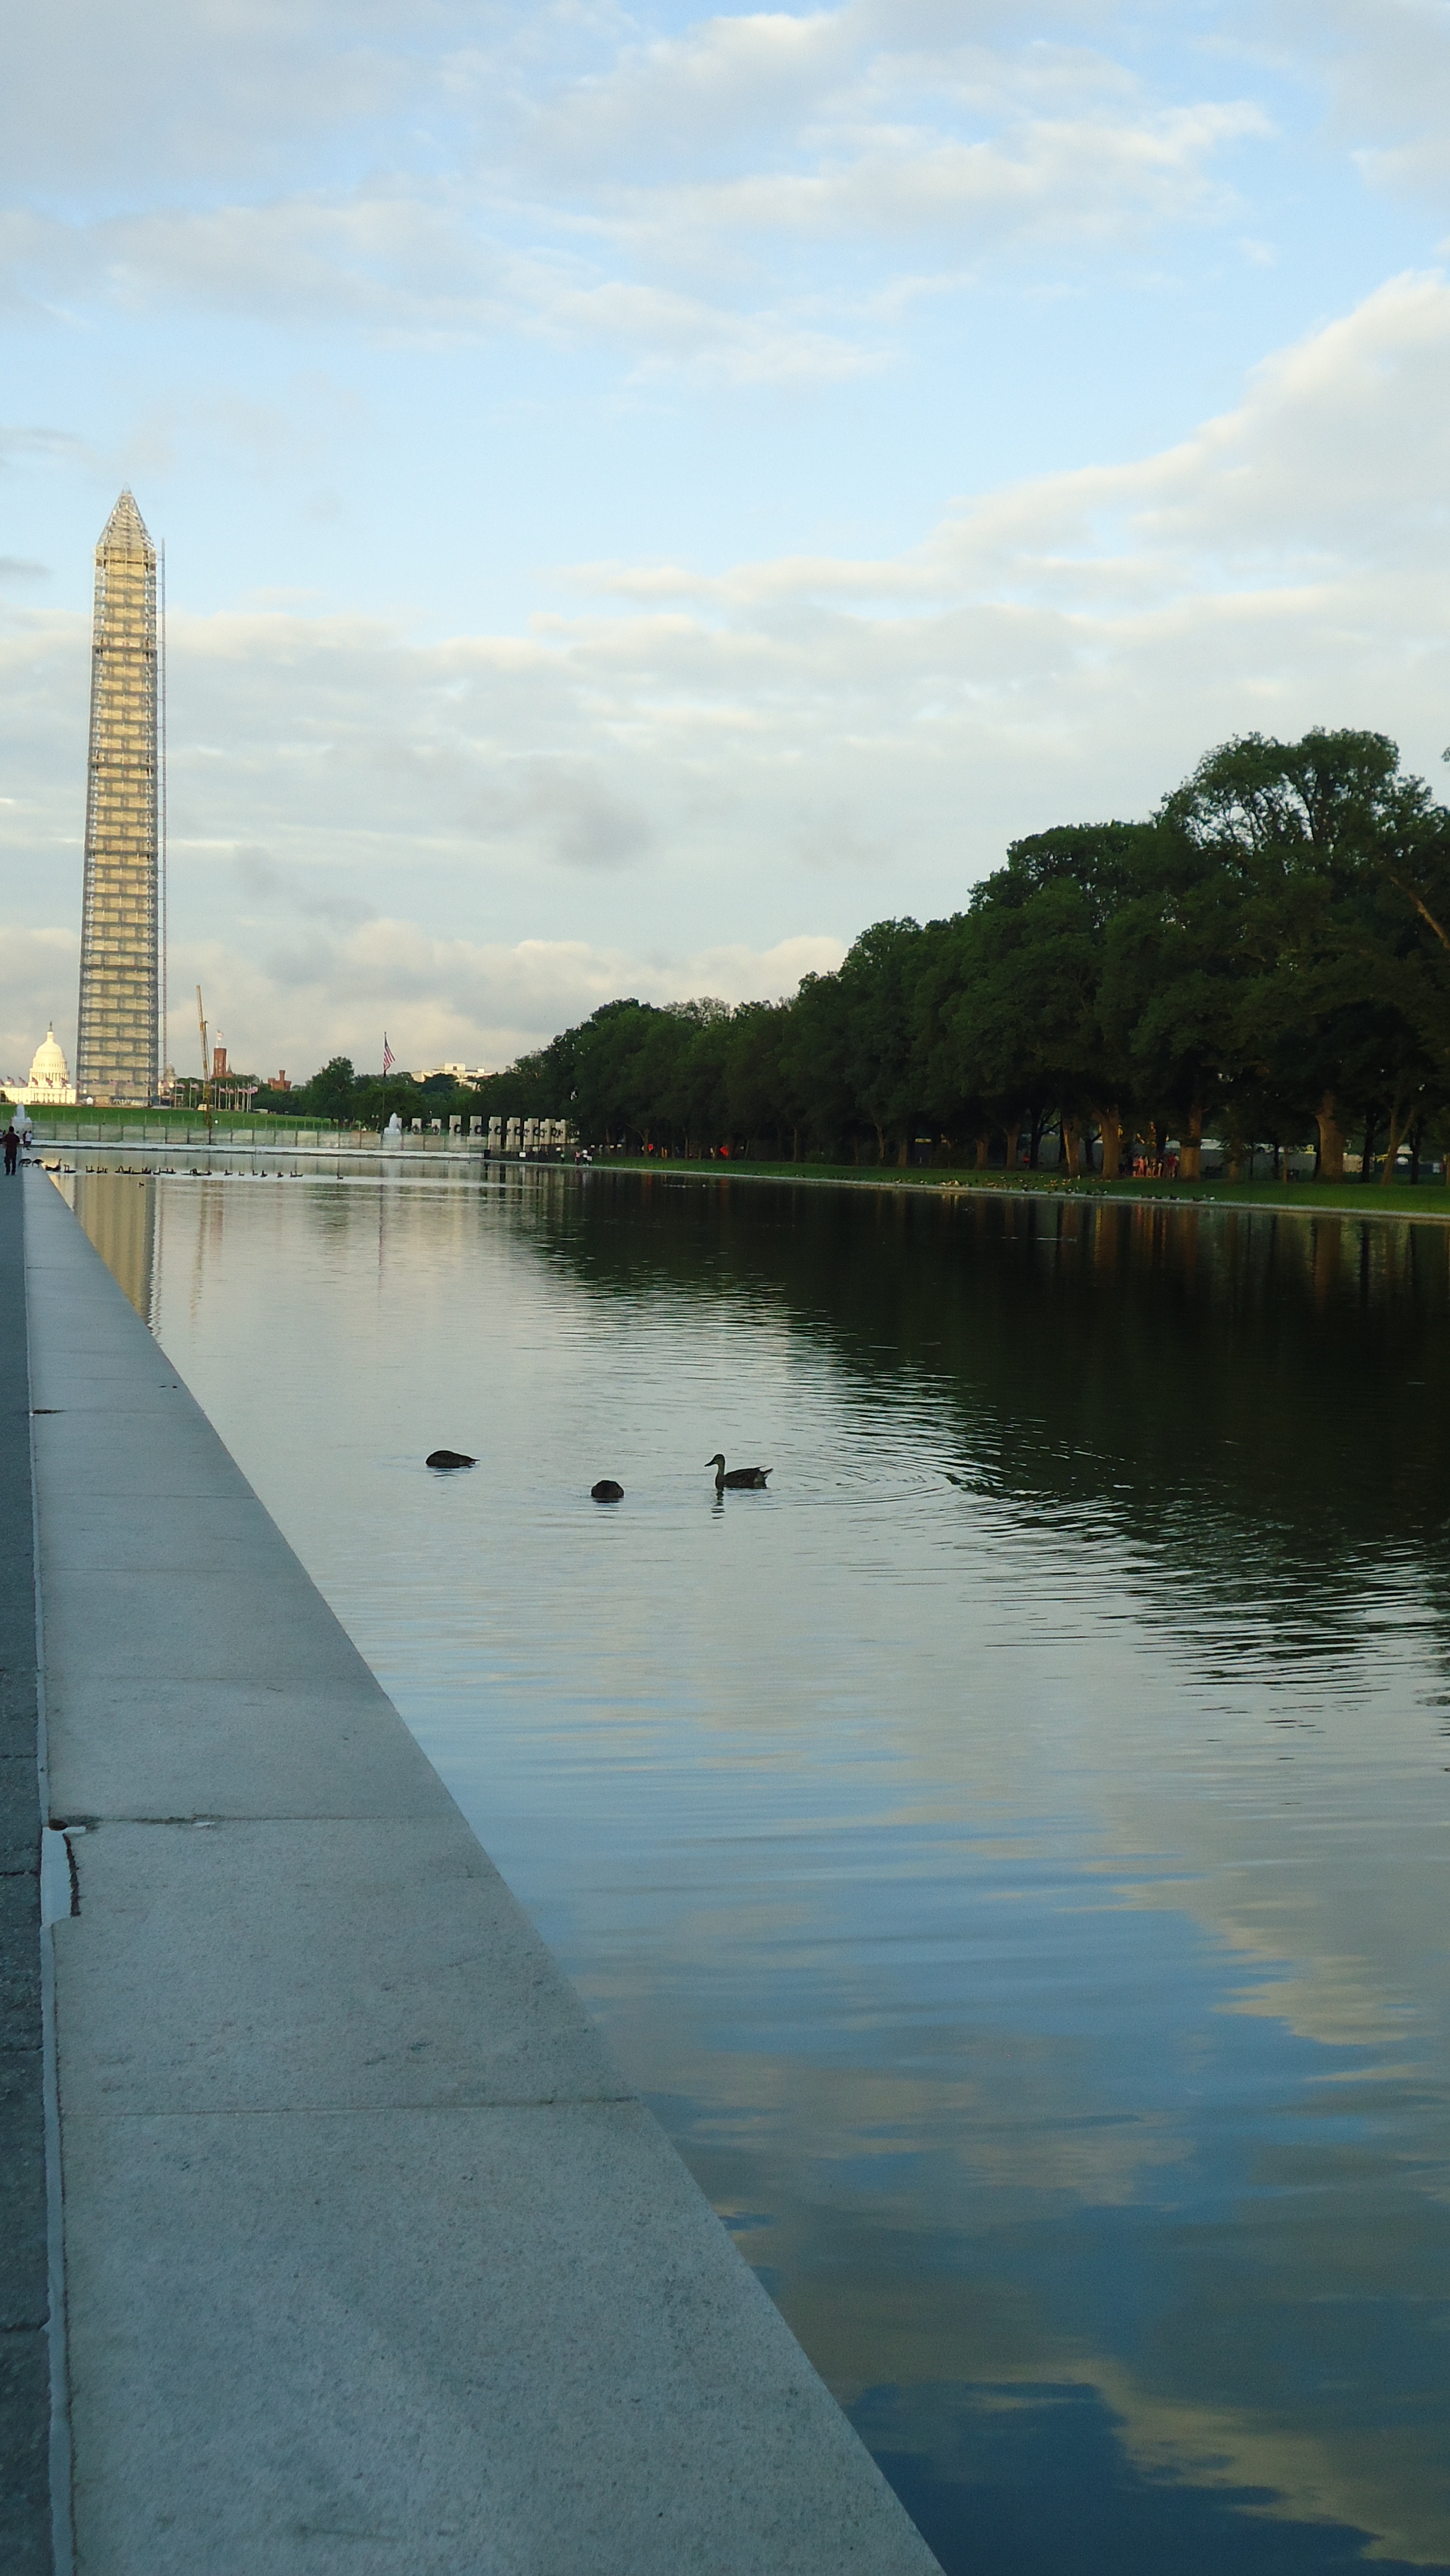
sea, water, bridge, morning, lake, river, reflection, bay, reservoir, waterway, body of water